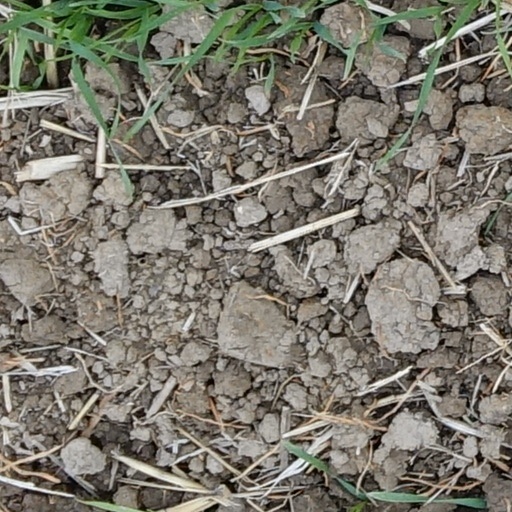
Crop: wheat